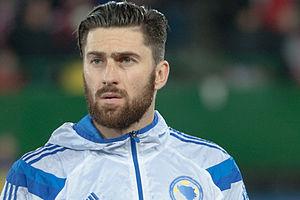
Ervin Zukanović est un footballeur international bosnien né le 11 février 1987 à Sarajevo. Il joue actuellement à la SPAL.